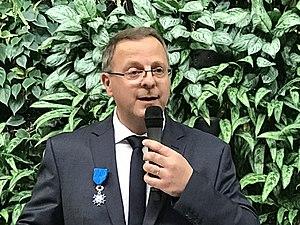
Docteur en biologie marine et PDG d'Hemarina
Hemarina est une société basée à Morlaix spécialisée dans la fabrication de substituts sanguins à partir du ver arénicole. Elle a été fondée en 2007 par Franck Zal, chercheur au CNRS.
Franck Zal, né en 1966, est un scientifique français et docteur en biologie marine. Il a d'abord travaillé dans le domaine des pigments respiratoires des invertébrés avant de se spécialiser dans le domaine de l’hémoglobine des invertébrés marins et leur transport d’oxygène. Ses travaux lui ont valu la médaille de bronze du CNRS en 2001.